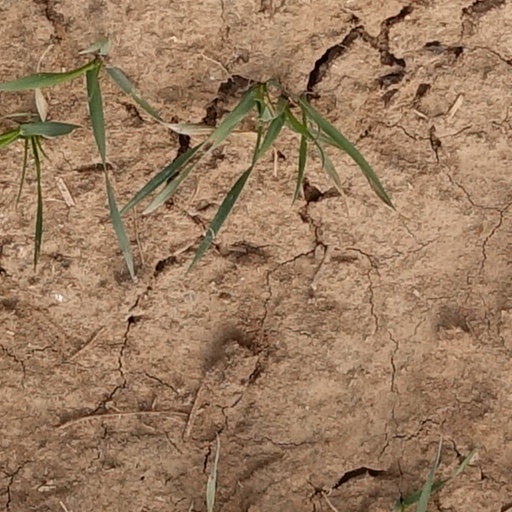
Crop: wheat